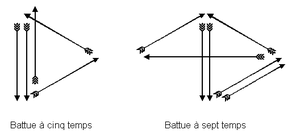
Mesures à cinq et à sept temps
Le Traité d’instrumentation et d’orchestration est un ouvrage publié par Hector Berlioz en 1844, traitant de composition musicale, considérée du point de vue des instruments et de l'orchestre. Une seconde édition, revue et augmentée, paraît en 1855 avec Le Chef d'orchestre, théorie de son art, consacré à la direction d'orchestre.